Mark 14

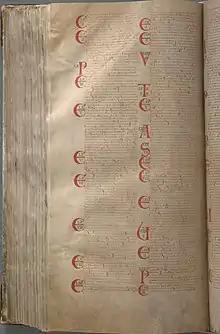
The Latin text of Mark 11:10–14:32 in Codex Gigas (13th century)

Mark 14 is the fourteenth chapter of the Gospel of Mark in the New Testament of the Christian Bible. It contains the plot to kill Jesus, his anointing by a woman, the Last Supper, predictions of his betrayal, and Peter the Apostle's three denials of him. It then begins the Passion of Jesus, with the garden of Gethsemane and Judas Iscariot's betrayal and Jesus' arrest, followed by Jesus' trial before the Sanhedrin and Peter's denials of Jesus.